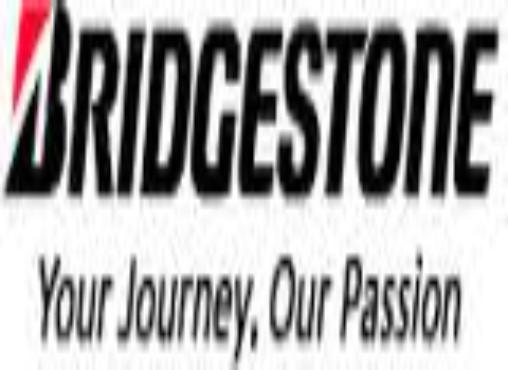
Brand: Bridgestone
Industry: Transportation